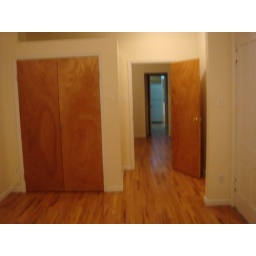
standing by windows looking at closet and out the door into the living room